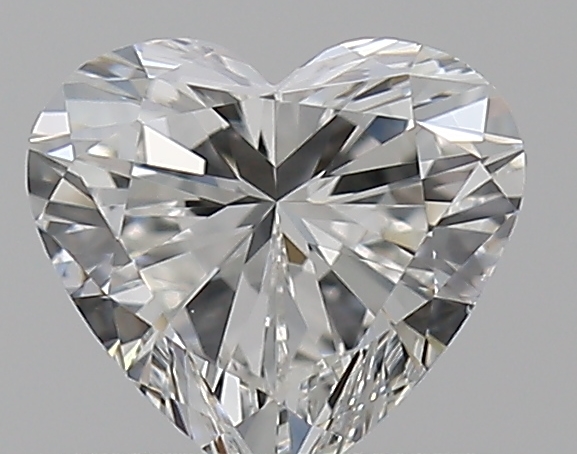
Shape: heart
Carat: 0.5
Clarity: VS2
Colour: H
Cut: EX
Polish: EX
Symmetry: VG
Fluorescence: N
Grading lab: GIA
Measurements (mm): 5 x 5.5 x 3.08